Bersih

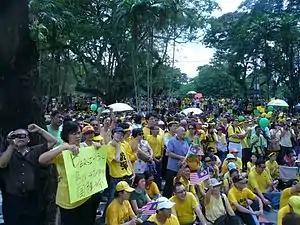
A scene from the Bersih 3.0 rally in Polo Ground, Ipoh.

Following the Bersih 2.0 demonstration, the Malaysian government set up Parliamentary Select Committee (PSC) on 2 October 2011 to respond to the electoral issues. In early April 2012, PSC released a report with 22 recommendations to improve the electoral system. The report was received and passed by the Dewan Rakyat (House of Representatives) on 3 April 2012 according to the voice of the majority without debate. An opposition minority report was proposed to be included but was rejected by the Speaker of the Dewan Rakyat.